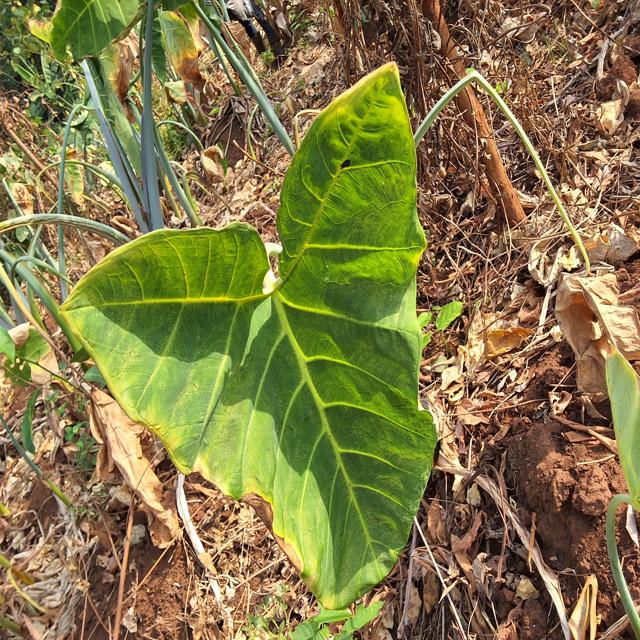
Label: Healthy